PH

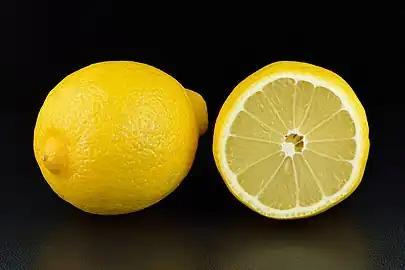
Lemon juice tastes sour because it contains 5% to 6% citric acid and has a pH of 2.2 (high acidity).

Plants contain pH-dependent pigments that can be used as pH indicators, such as those found in hibiscus, red cabbage (anthocyanin), and grapes (red wine). Citrus fruits have acidic juice primarily due to the presence of citric acid, while other carboxylic acids can be found in various living systems. The protonation state of phosphate derivatives, including ATP, is pH-dependent. Hemoglobin, an oxygen-transport enzyme, is also affected by pH in a phenomenon known as the Root effect.